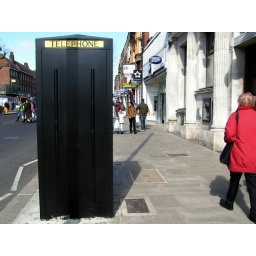
phone box design by Darth Vader.